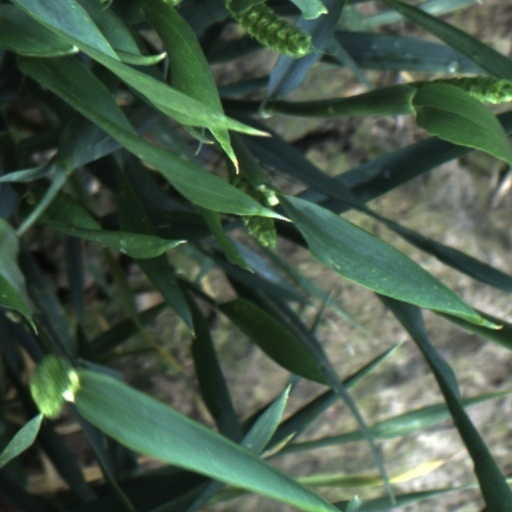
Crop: wheat